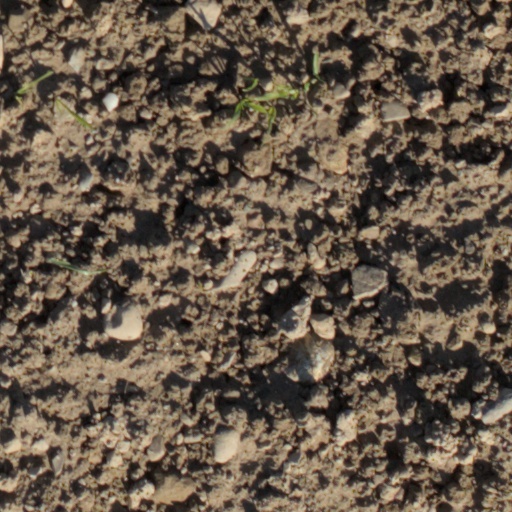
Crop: wheat